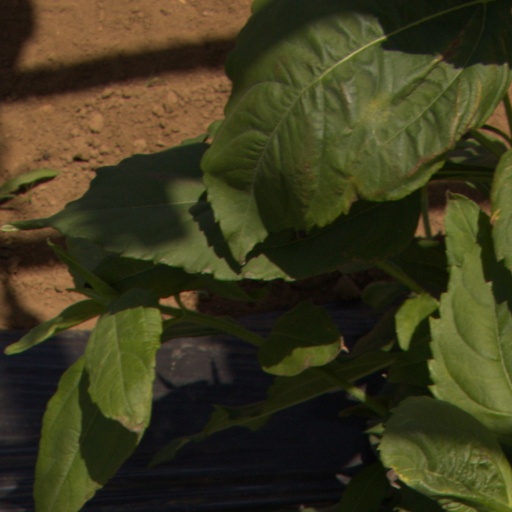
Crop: Jerusalem artichoke